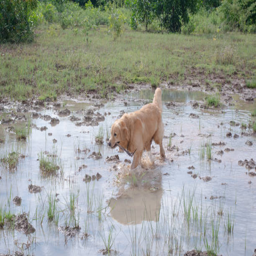
fun golden retriever dog playing in the mud